Astrodome

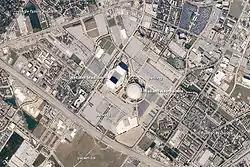
NRG Park area, Houston, Texas. Astrodome, with NRG Stadium at center of this 2010 astronaut photo

The Astrodome was joined by a new neighbor in 2002, the retractable-roofed Reliant Stadium (now known as NRG Stadium), which was built to house Houston's new NFL franchise, the Houston Texans. The Houston Livestock Show and Rodeo moved to the new venue in 2003, leaving the Astrodome without any major tenants. The last concert at the Astrodome was George Strait & the Ace in the Hole Band during the 2002 Houston Livestock Show and Rodeo, before a record crowd of 68,266; the performance was recorded in "".